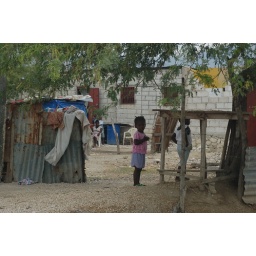
2 girls under a tree